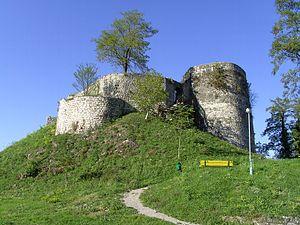
La forteresse de Bosanska Krupa se trouve en Bosnie-Herzégovine, sur le territoire de la ville de Bosanska Krupa et dans la municipalité de Bosanska Krupa. Elle remonte au XVᵉ siècle et est inscrite sur la liste des monuments nationaux de Bosnie-Herzégovine.
Cet article recense les monuments nationaux situés sur le territoire de la municipalité de Bosanska Krupa en Bosnie-Herzégovine et dans la Fédération de Bosnie-et-Herzégovine. La liste établie par la Commission pour la protection des monuments nationaux compte 4 monuments nationaux inscrits sur la liste principale et 2 monuments inscrits sur une liste provisoire.
Bosanska Krupa est une ville et une municipalité de Bosnie-Herzégovine située dans le canton d'Una-Sana et dans la Fédération de Bosnie-et-Herzégovine. Selon les premiers résultats du recensement bosnien de 2013, la ville intra muros compte 11 514 habitants et la municipalité 29 659.